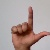
The image shows a hand gesture representing the letter 'L' in Indian Sign Language.